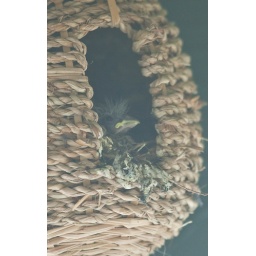
Chick in nest. Photo shot through glass door